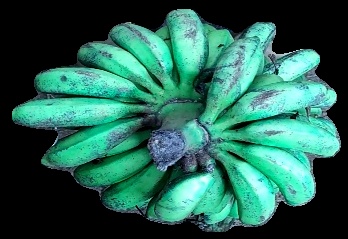
Variety: rasbale
Grade: grade3